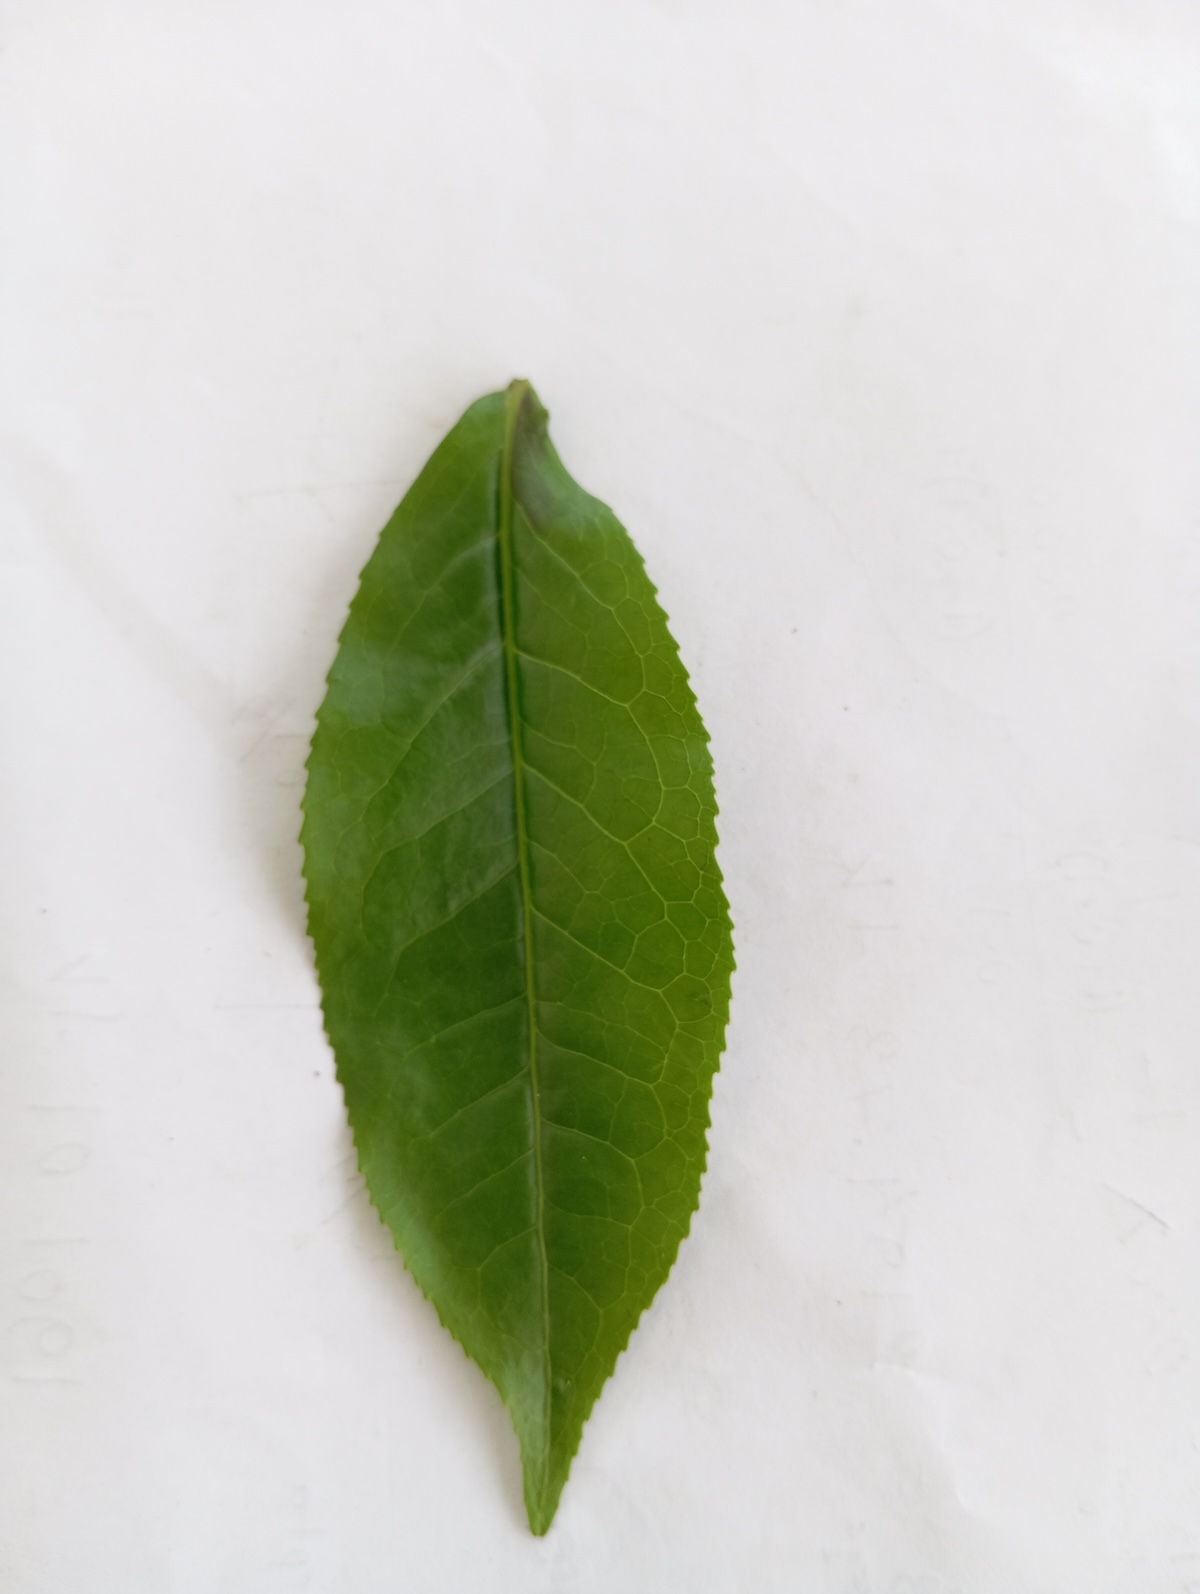
Label: Healthy leaf